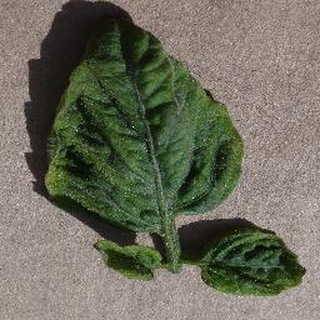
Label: tomato_yellow_leaf_curl_virus